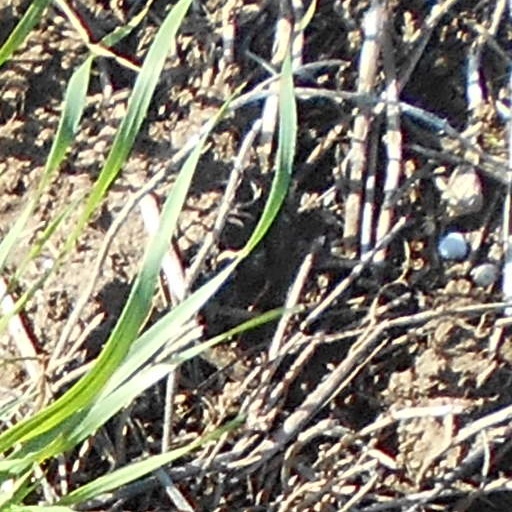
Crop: wheat